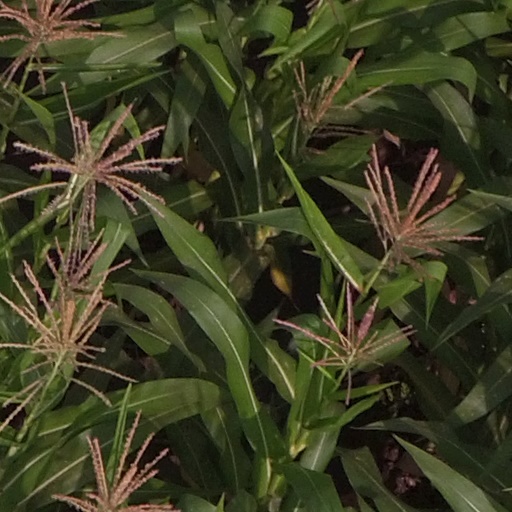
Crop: maize; corn